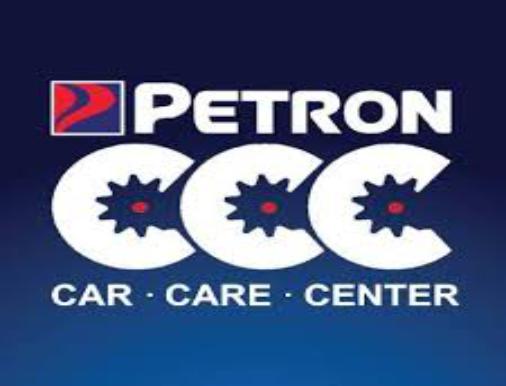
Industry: Transportation